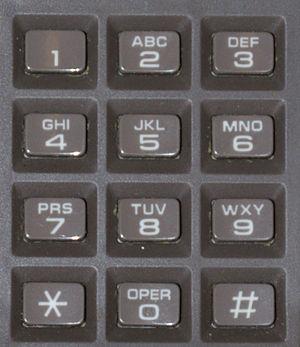
Un clavier téléphonique est un type de clavier équipant les terminaux téléphoniques et dont la fonction principale est de composer les numéros.